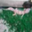
Label: lizard